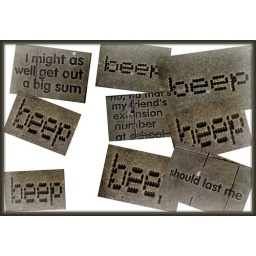
These were pavement carvings on the main street at Stratford-upon-Avon, just by the cash machine ... very strange!